Tony Ray-Jones

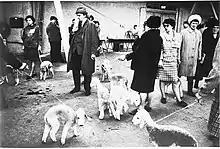
'Crufts Dog Show 1968' by Ray-Jones

Tony Ray-Jones studied at the London School of Printing, where he concentrated on graphic design. In the early 1960s he obtained a scholarship that enabled him to join Yale University School of Art on the strength of photographs he had taken in north Africa from a taxi window. Although only 19 on his arrival at Yale, Ray-Jones' talent was obvious, and in 1963 he was given assignments for the magazines "Car and Driver" and "Saturday Evening Post."